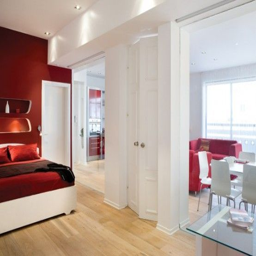
this beautiful purple - white themed condominium is a sight for sore eyes .